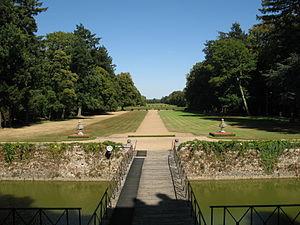
Château de Beaumesnil, à Beaumesnil dans l'Eure
Le château de Beaumesnil est situé dans la commune de Beaumesnil, département de l’Eure, en Normandie.